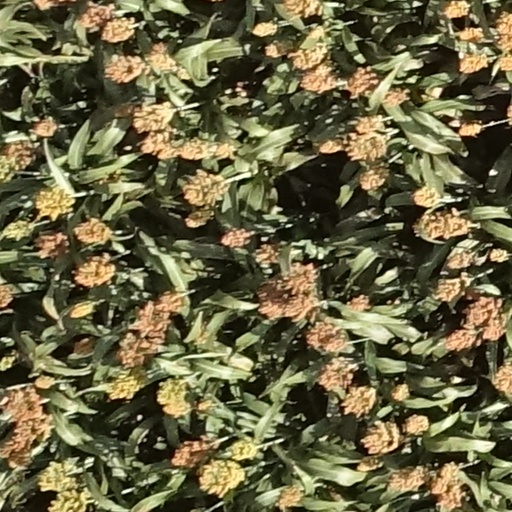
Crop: sorghum